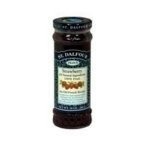
Item Name: Charles Jacquin-St.Dalfour Consrv, Strwbry, 100% Fruit, 10-Ounce (Pack of 6) ( Value Bulk Multi-pack)
Value: 60.0
Unit: Ounce

Price: 4.98